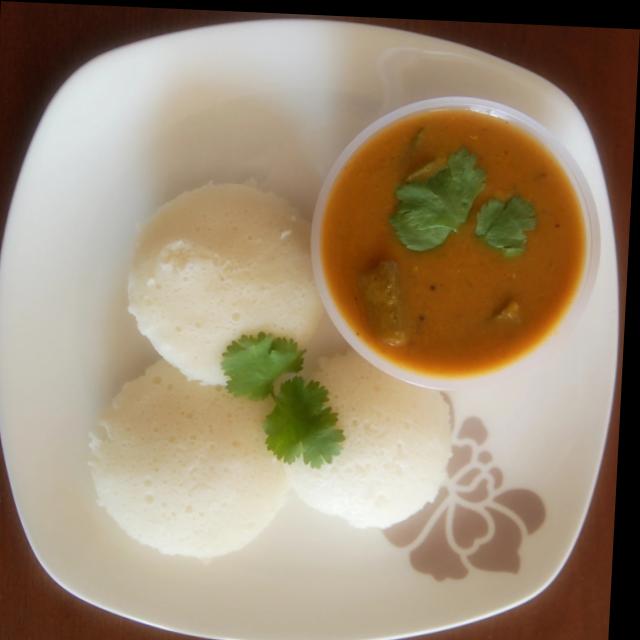
Dish: idli